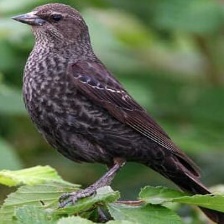
Species: TRICOLORED BLACKBIRD
Scientific name: AGELAIUS TRICOLOR